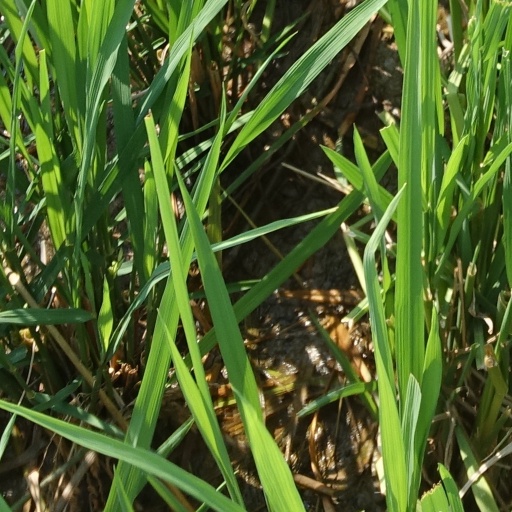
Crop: rice